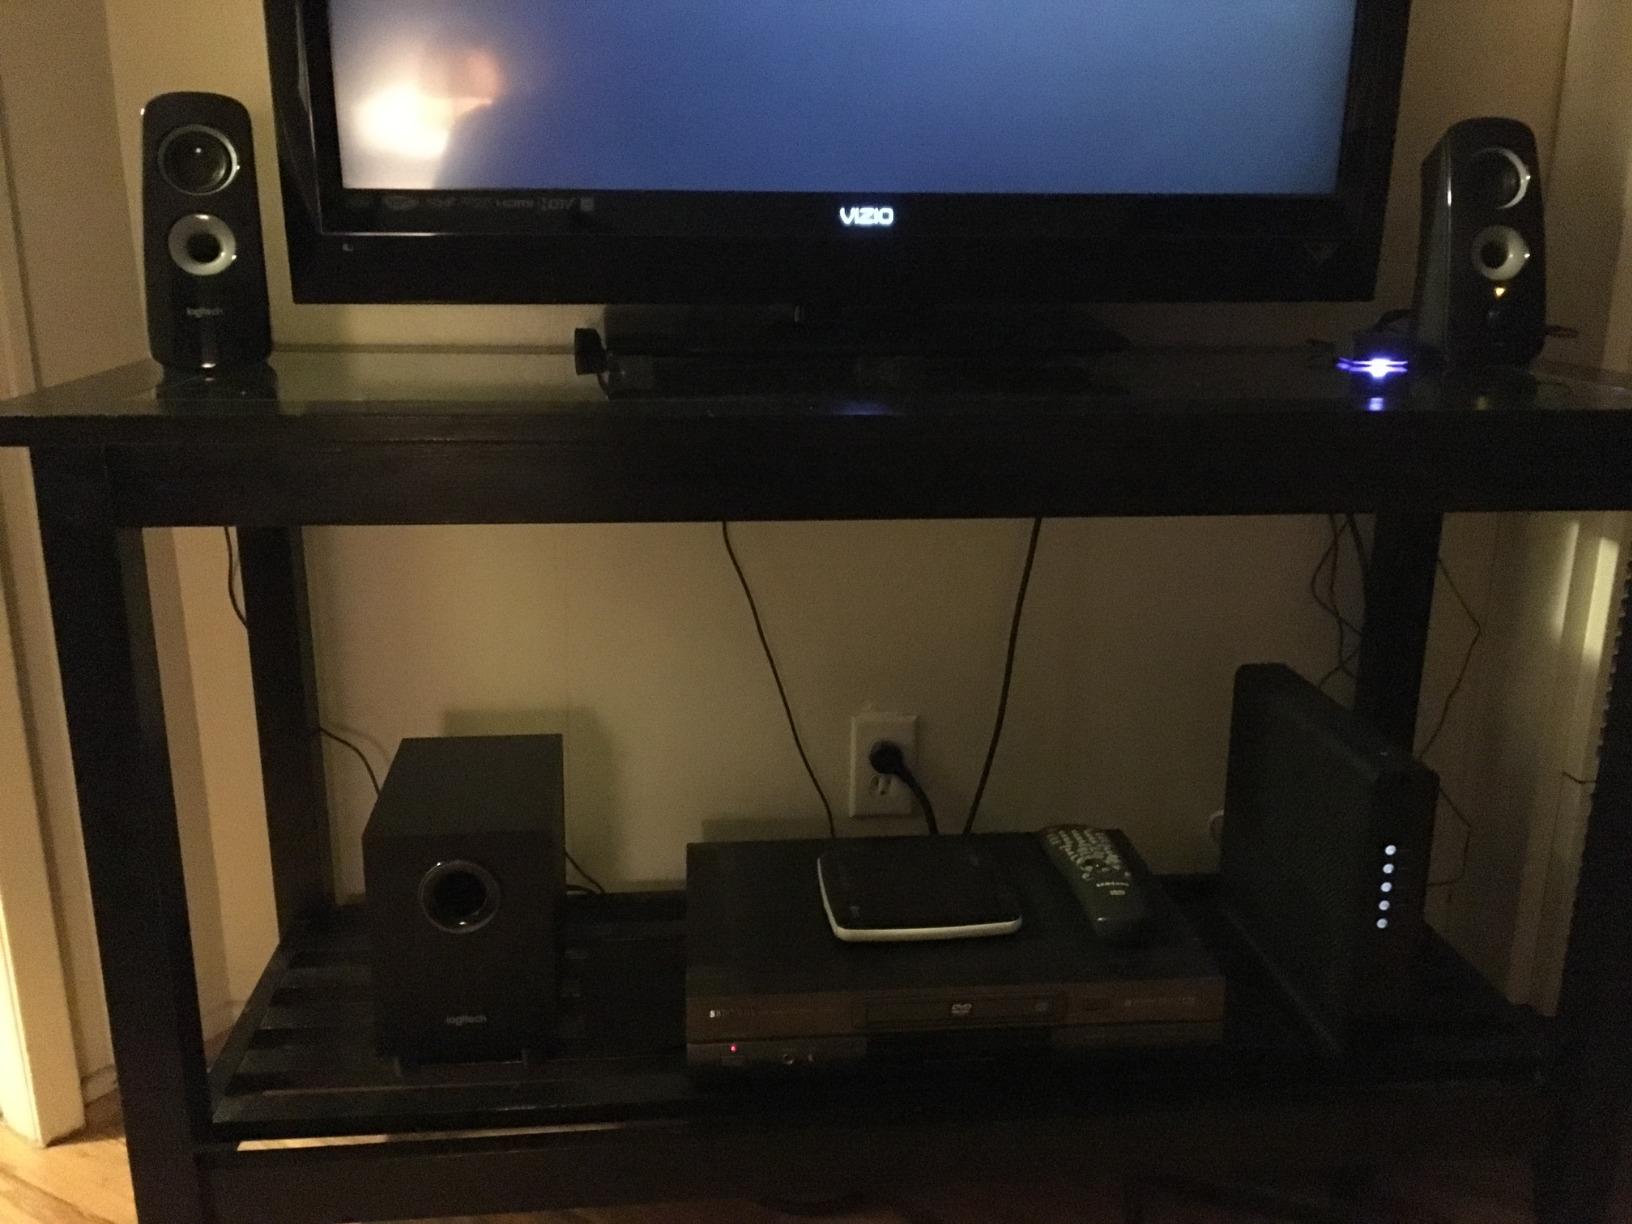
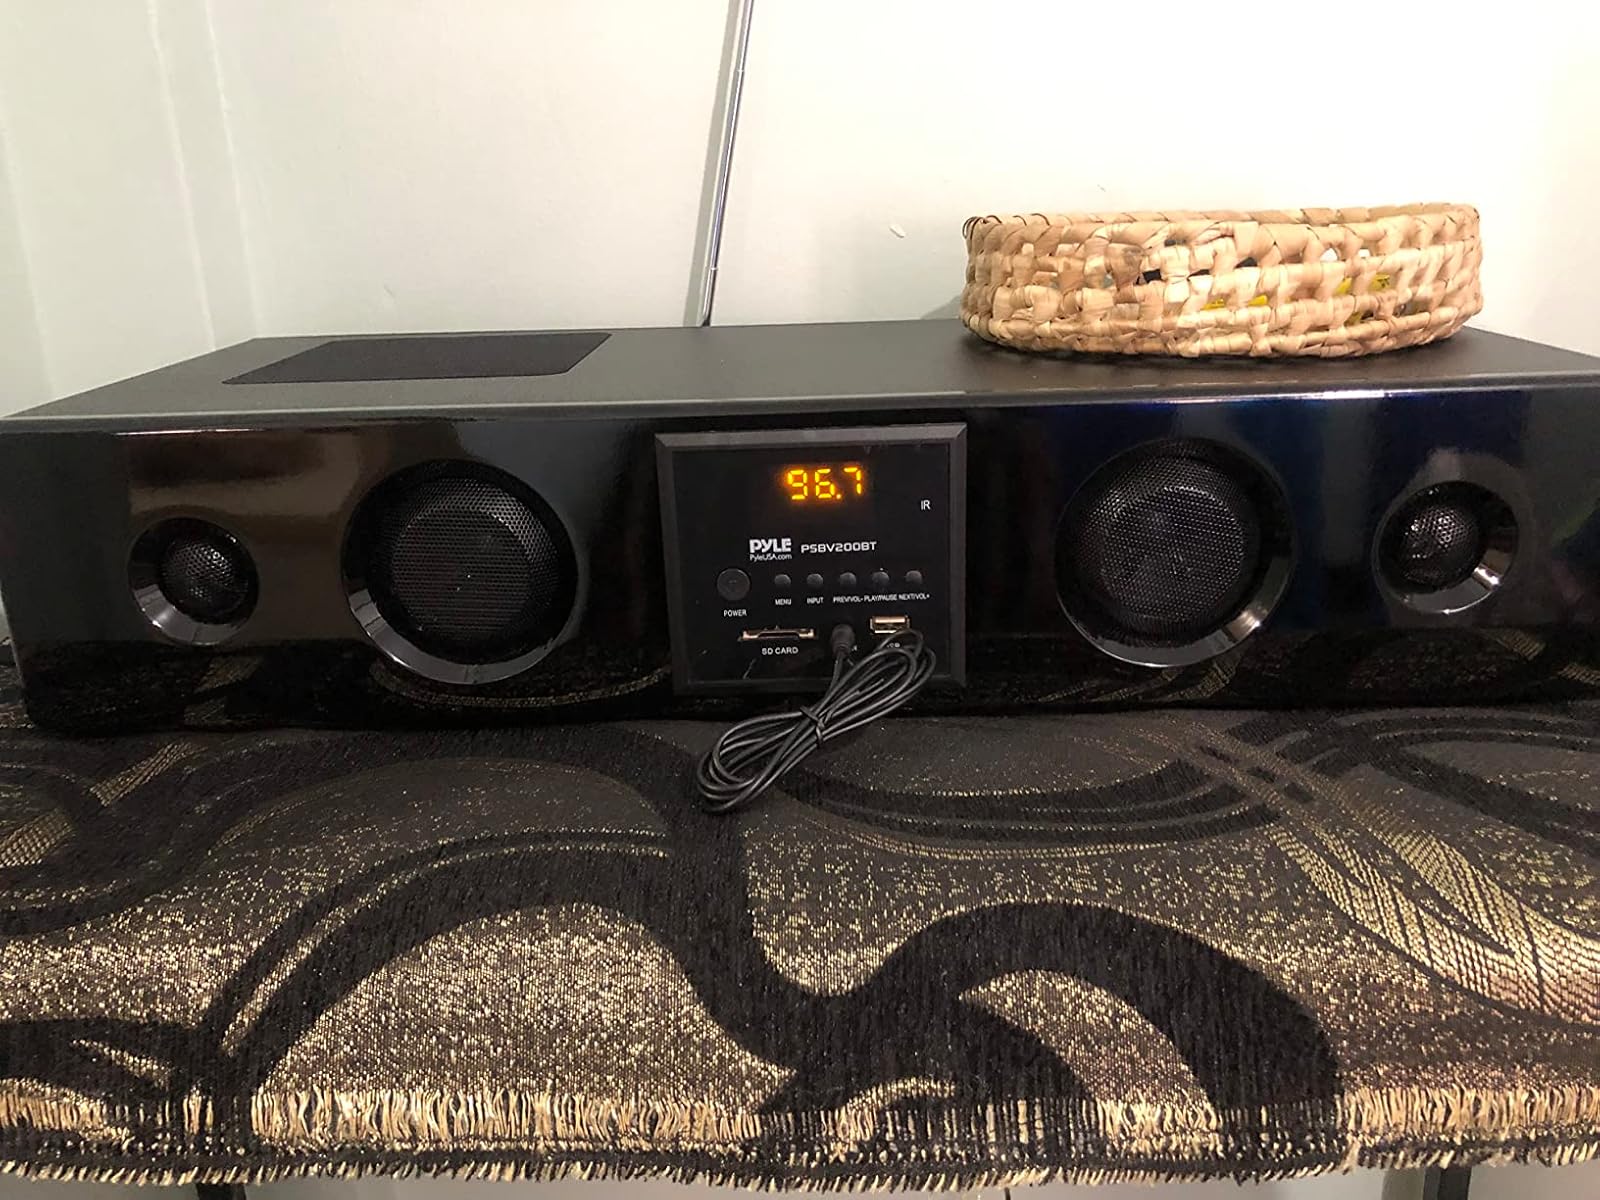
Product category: speaker
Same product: no